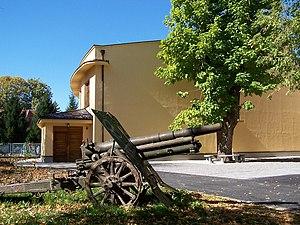
Cet article recense les monuments nationaux situés sur le territoire de la Ville de Bihać en Bosnie-Herzégovine et dans la Fédération de Bosnie-et-Herzégovine. La liste établie par la Commission pour la protection des monuments nationaux compte 19 monuments nationaux inscrits sur la liste principale et 6 monuments inscrits sur une liste provisoire.
Le Front yougoslave englobe l'ensemble des opérations militaires conduites en Yougoslavie pendant la Seconde Guerre mondiale. Ce pays des Balkans devient un théâtre d'opérations du conflit mondial au printemps 1941. Le gouvernement yougoslave s'allie en effet à l'Allemagne nazie fin mars, mais il est renversé par un coup d'État deux jours plus tard. En réaction, les forces de l'Axe envahissent le royaume le 6 avril. La Yougoslavie est ensuite démembrée, et son territoire annexé ou occupé par l'Allemagne, l'Italie, la Hongrie et la Bulgarie. Deux parties du pays deviennent des États « indépendants » : la Croatie, où le mouvement fasciste des Oustachis est mis au pouvoir et installe une dictature particulièrement meurtrière, et la Serbie, où est proclamé un gouvernement collaborateur.